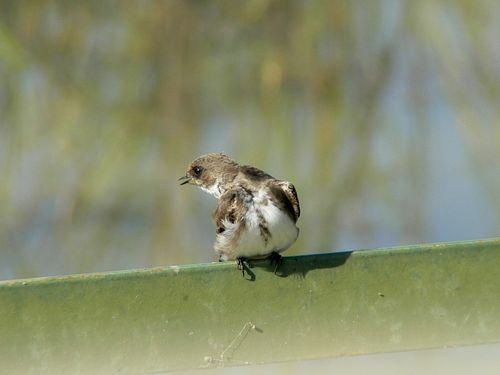
A photo of a bank swallow